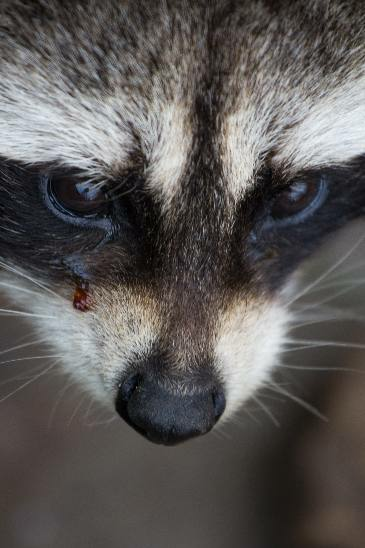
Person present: No